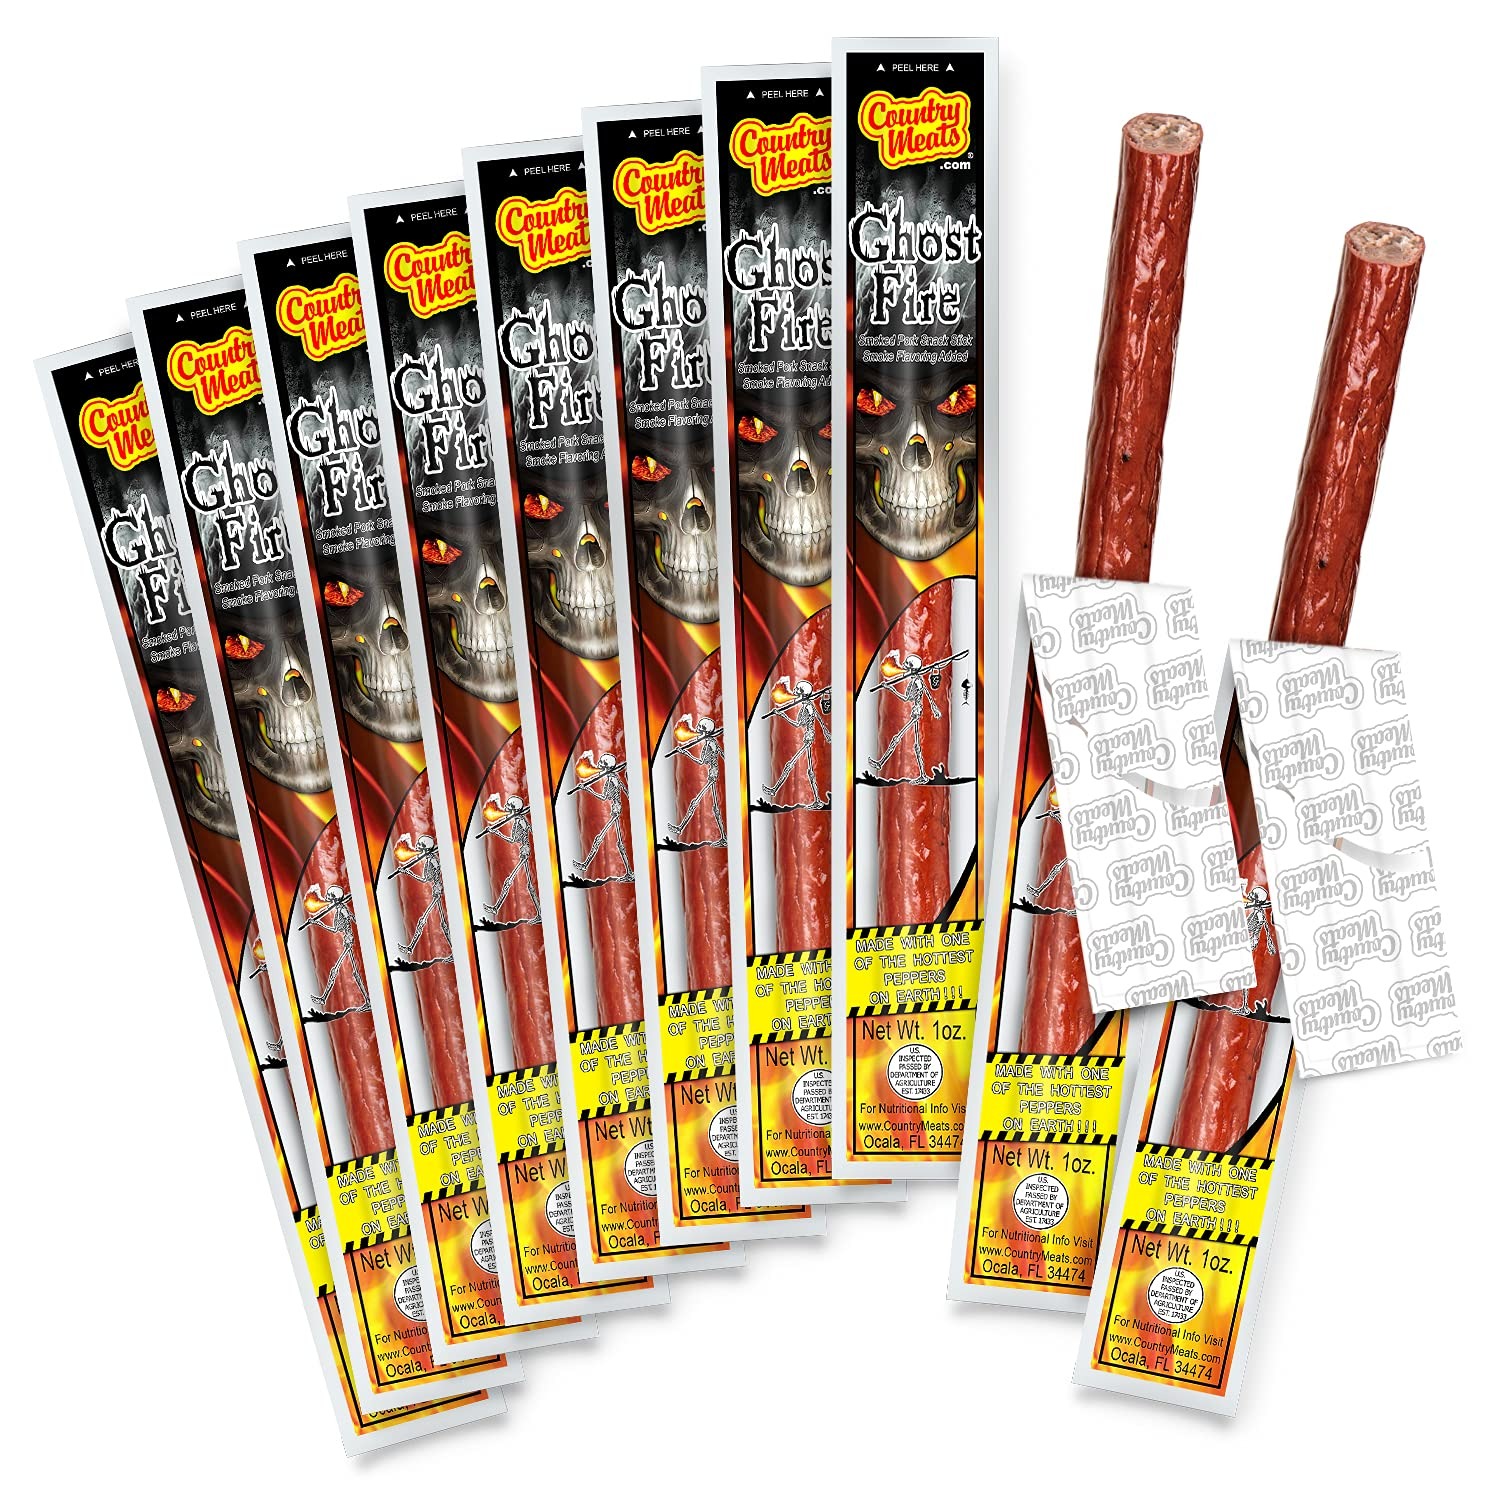
Item Name: Country Meats, Meat Sticks, 0 Trans Fat, USDA Certified, Good Source of Protein, Carb Conscious Snack (10 Meat Sticks, Ghost Fire)
Bullet Point 1: Country Meats: We have produced the best quality snack sticks for the last 30 years! Our snack sticks provide a good source of protein.
Bullet Point 2: Quality of Meat: We are not a huge company and do not cut corners as others do! We use fresh quality selected lean meat!
Bullet Point 3: Carb Conscious: Our snack sticks are perfect for clean eating! This is the ideal snack for any diet!
Bullet Point 4: Satisfaction Guarantee: If you are not 100% satisfied with our snack sticks, just shoot us a message and we will resolve your issue!
Product Description: We have produced the best quality snack sticks for the last 30 years! Our snack sticks provide a good source of protein.
Value: 10.0
Unit: Ounce

Price: 19.99